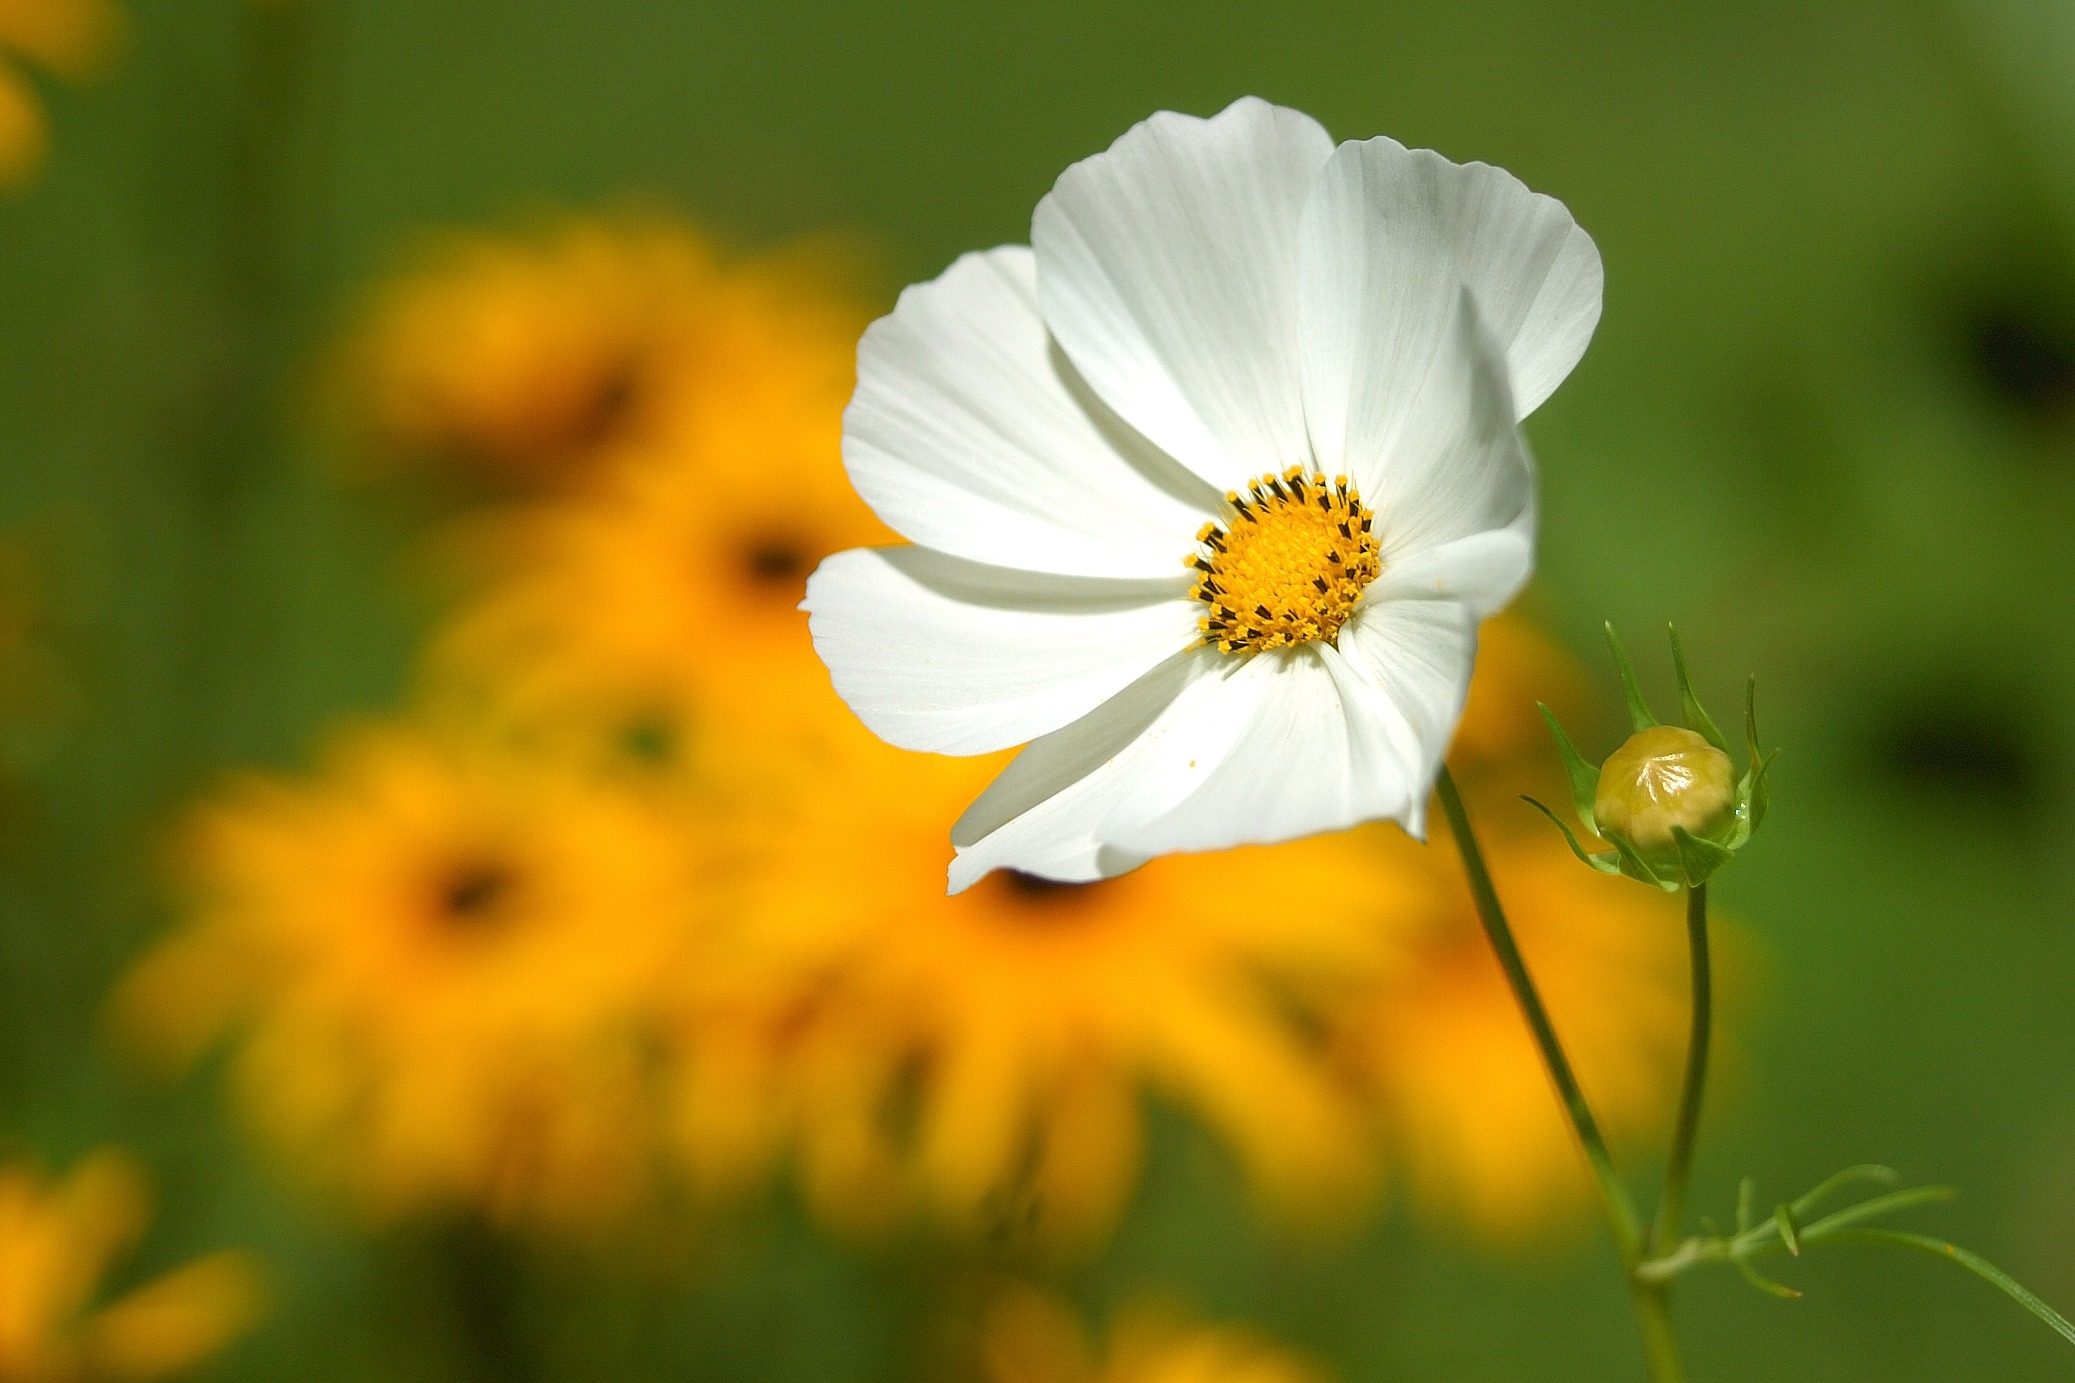
nature, blossom, plant, field, photography, meadow, prairie, sunlight, flower, petal, bloom, daisy, macro, yellow, flora, wildflower, close up, macro photography, flowering plant, daisy family, flower bud, hd wallpaper, oxeye daisy, plant stem, land plant, chamaemelum nobile, garden cosmos